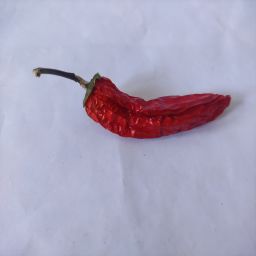
Crop: New Mexico Green Chile
Quality: Dried